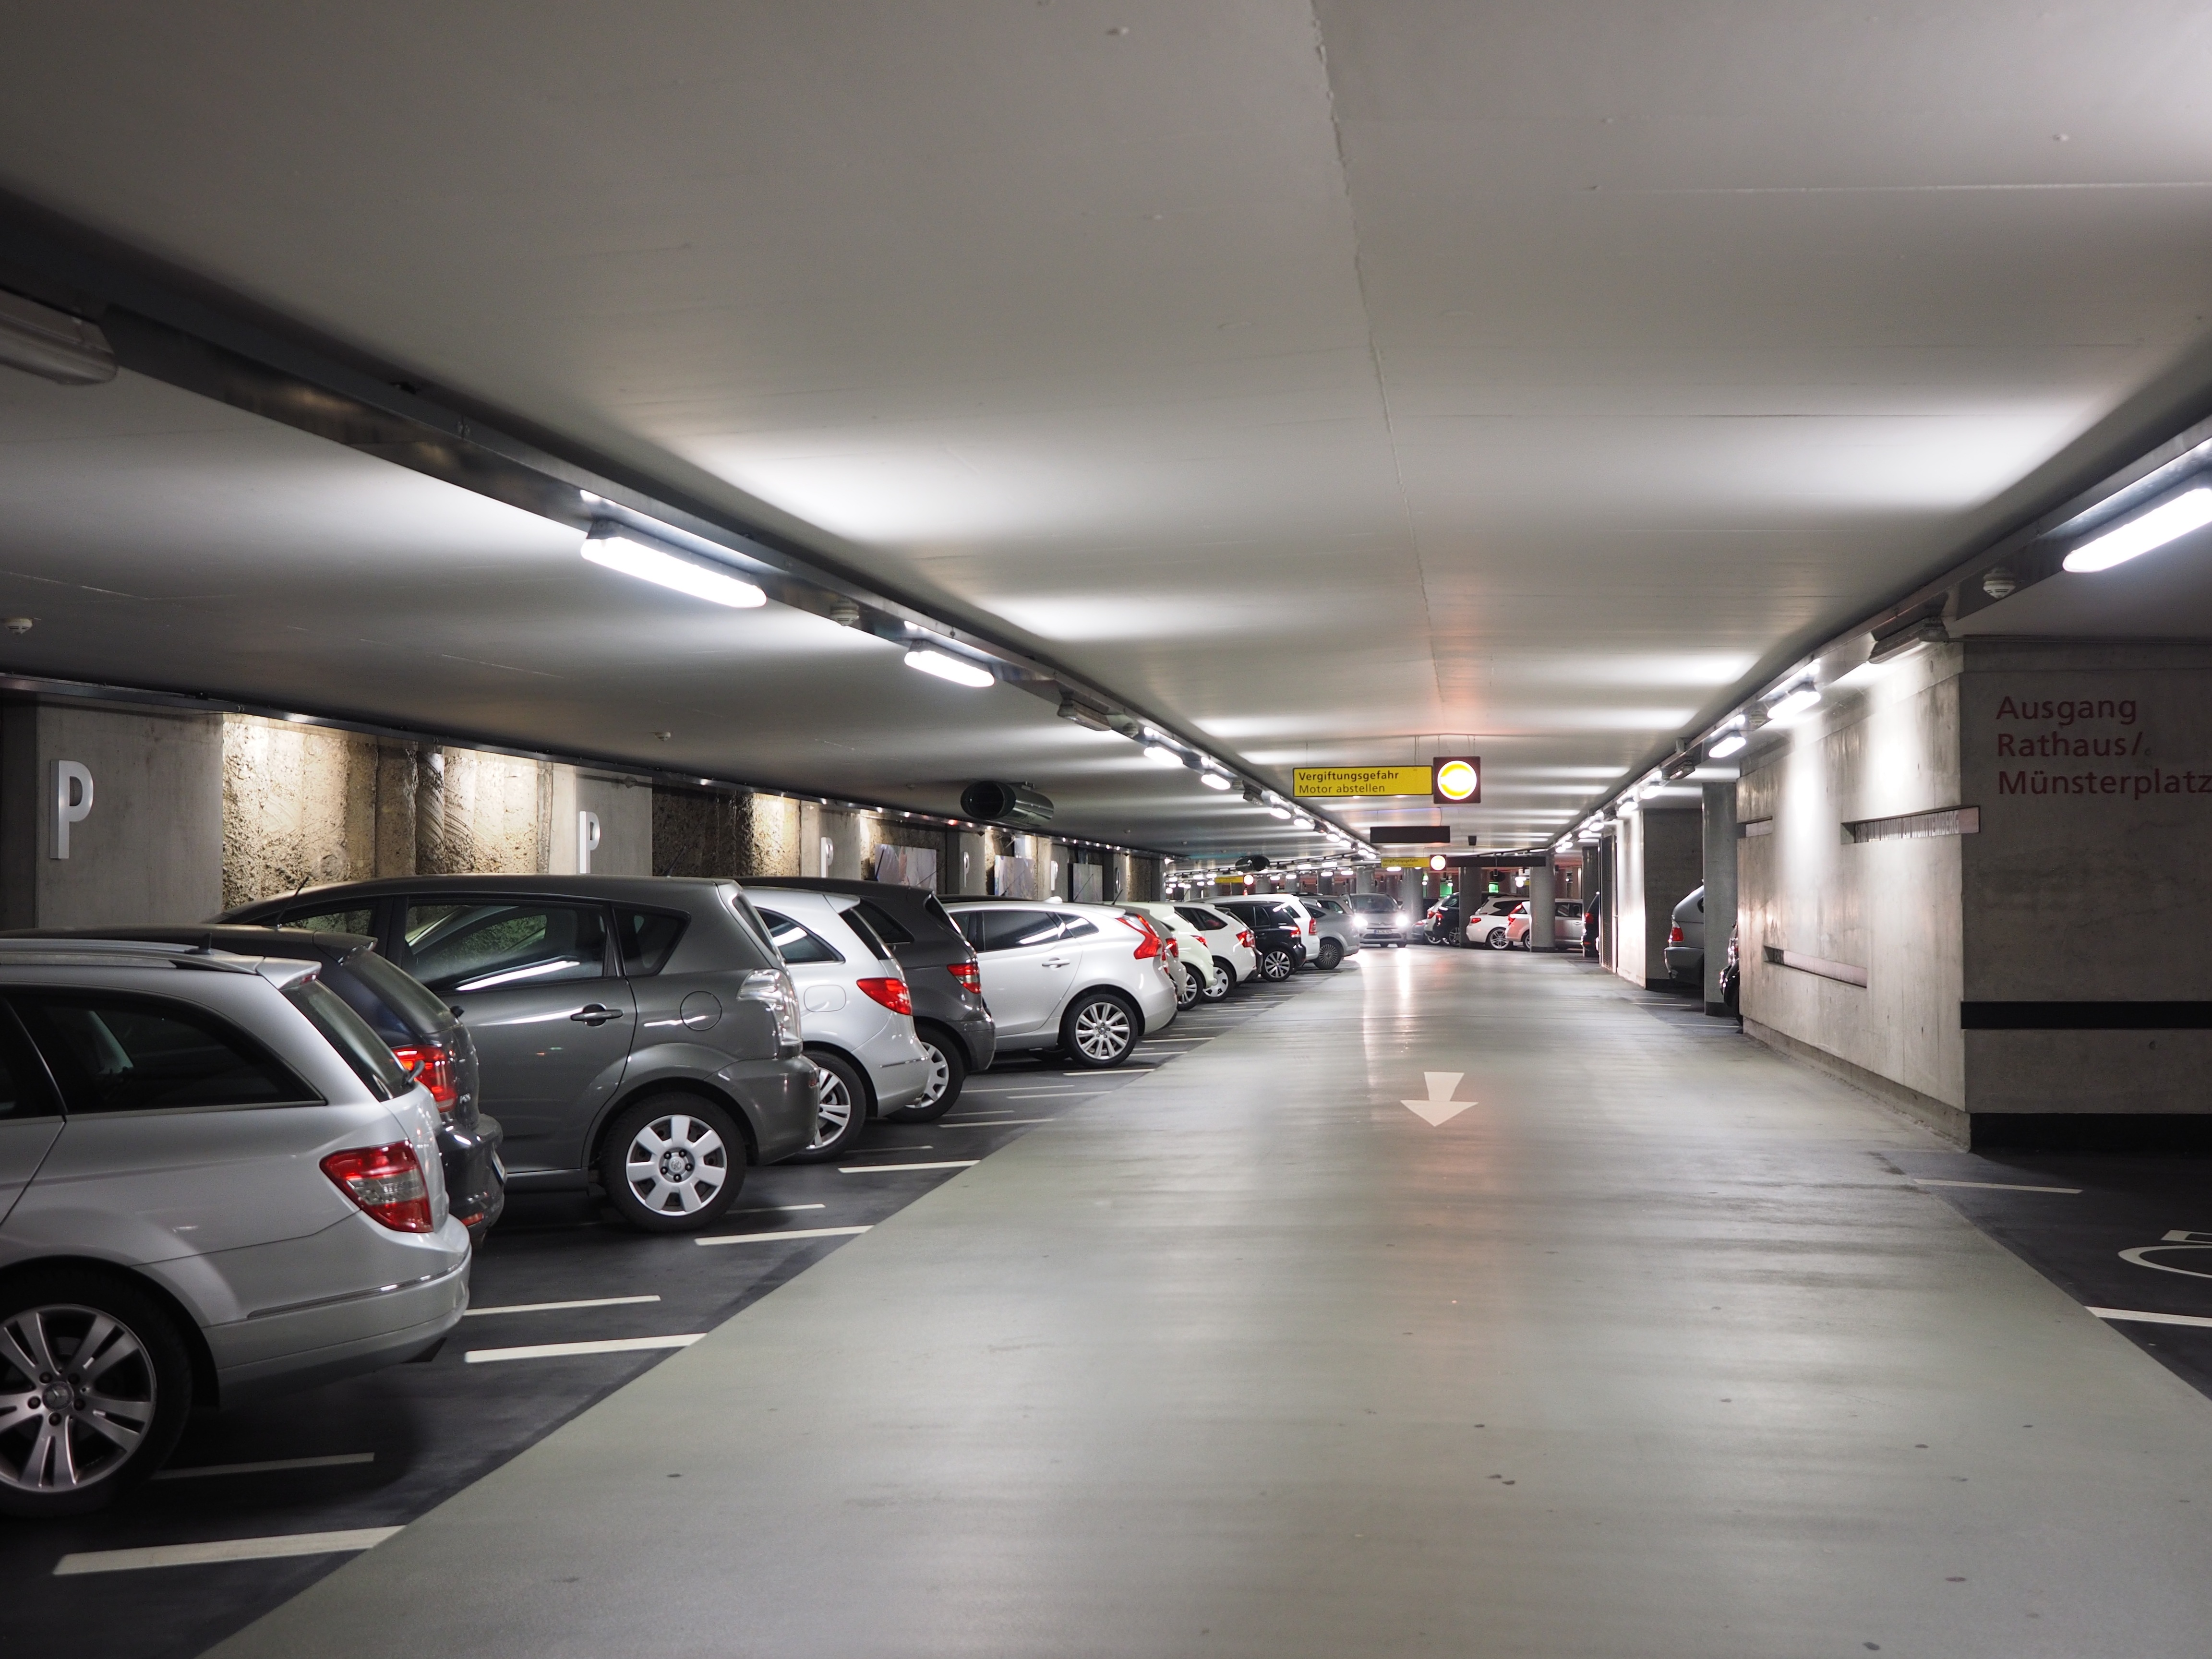
car, driving, parking, transport, vehicle, park, parking lot, public transport, full, infrastructure, autos, race track, multi storey car park, park level, alternate space, parking level, automobile make, automotive design